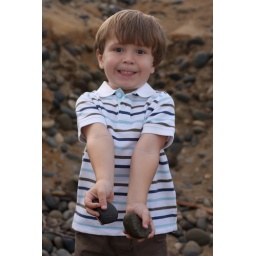
Athan proudly showing some rocks he gathered on the beach in Carlsbad, California.